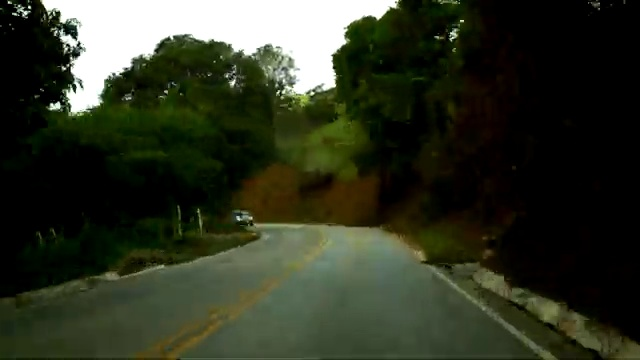
Fire: no
Smoke: no